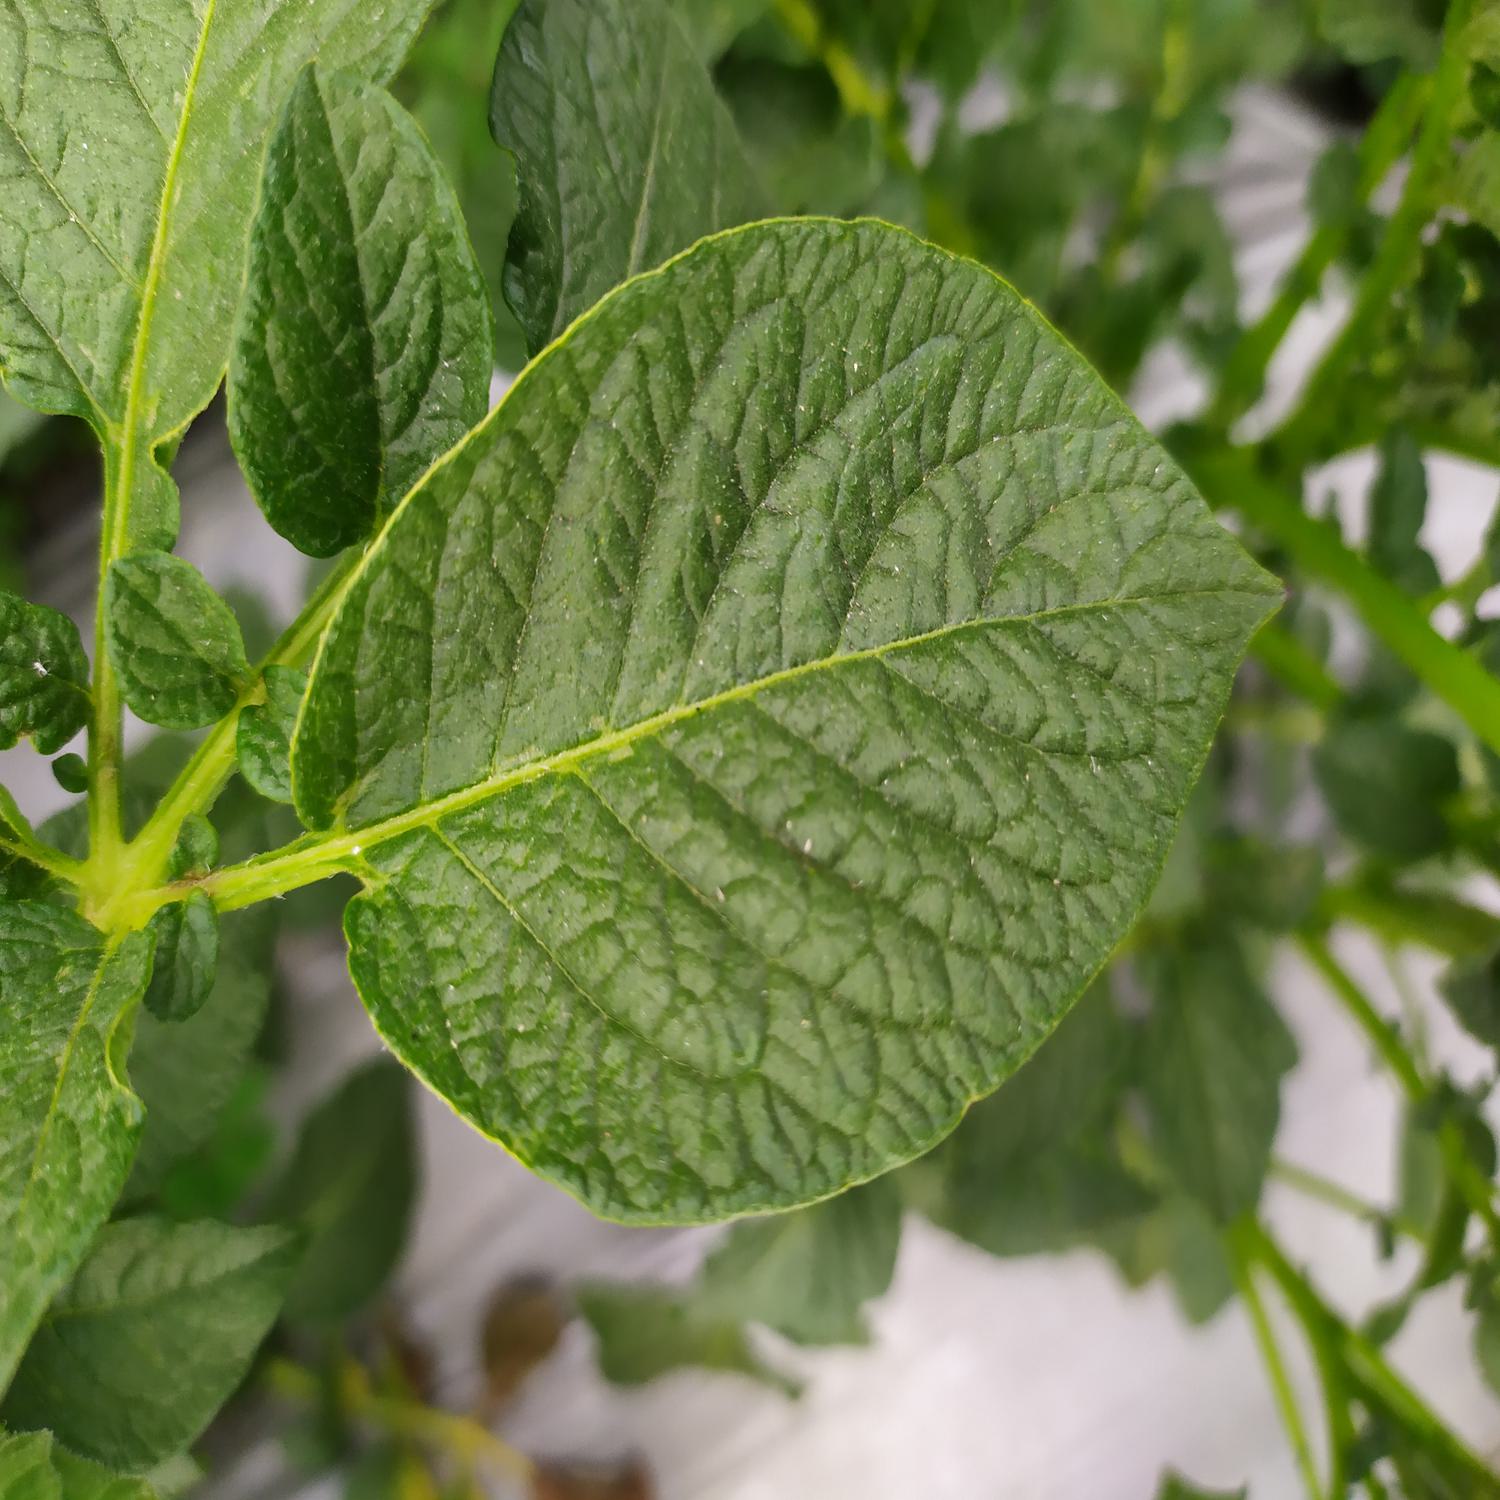
Label: Pest